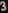
Number: 3